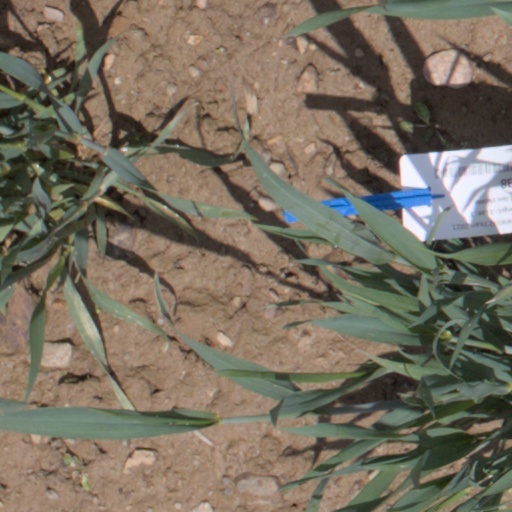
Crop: wheat